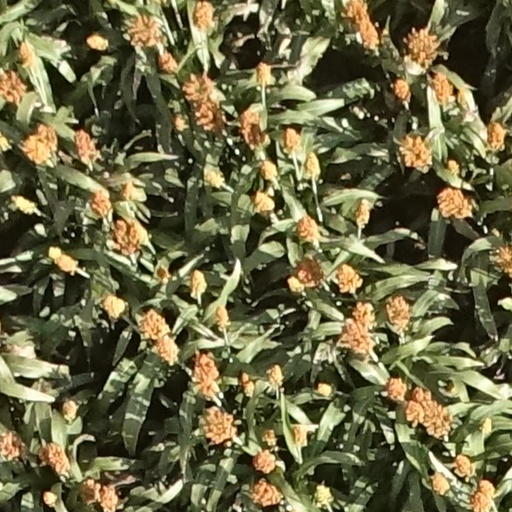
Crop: sorghum